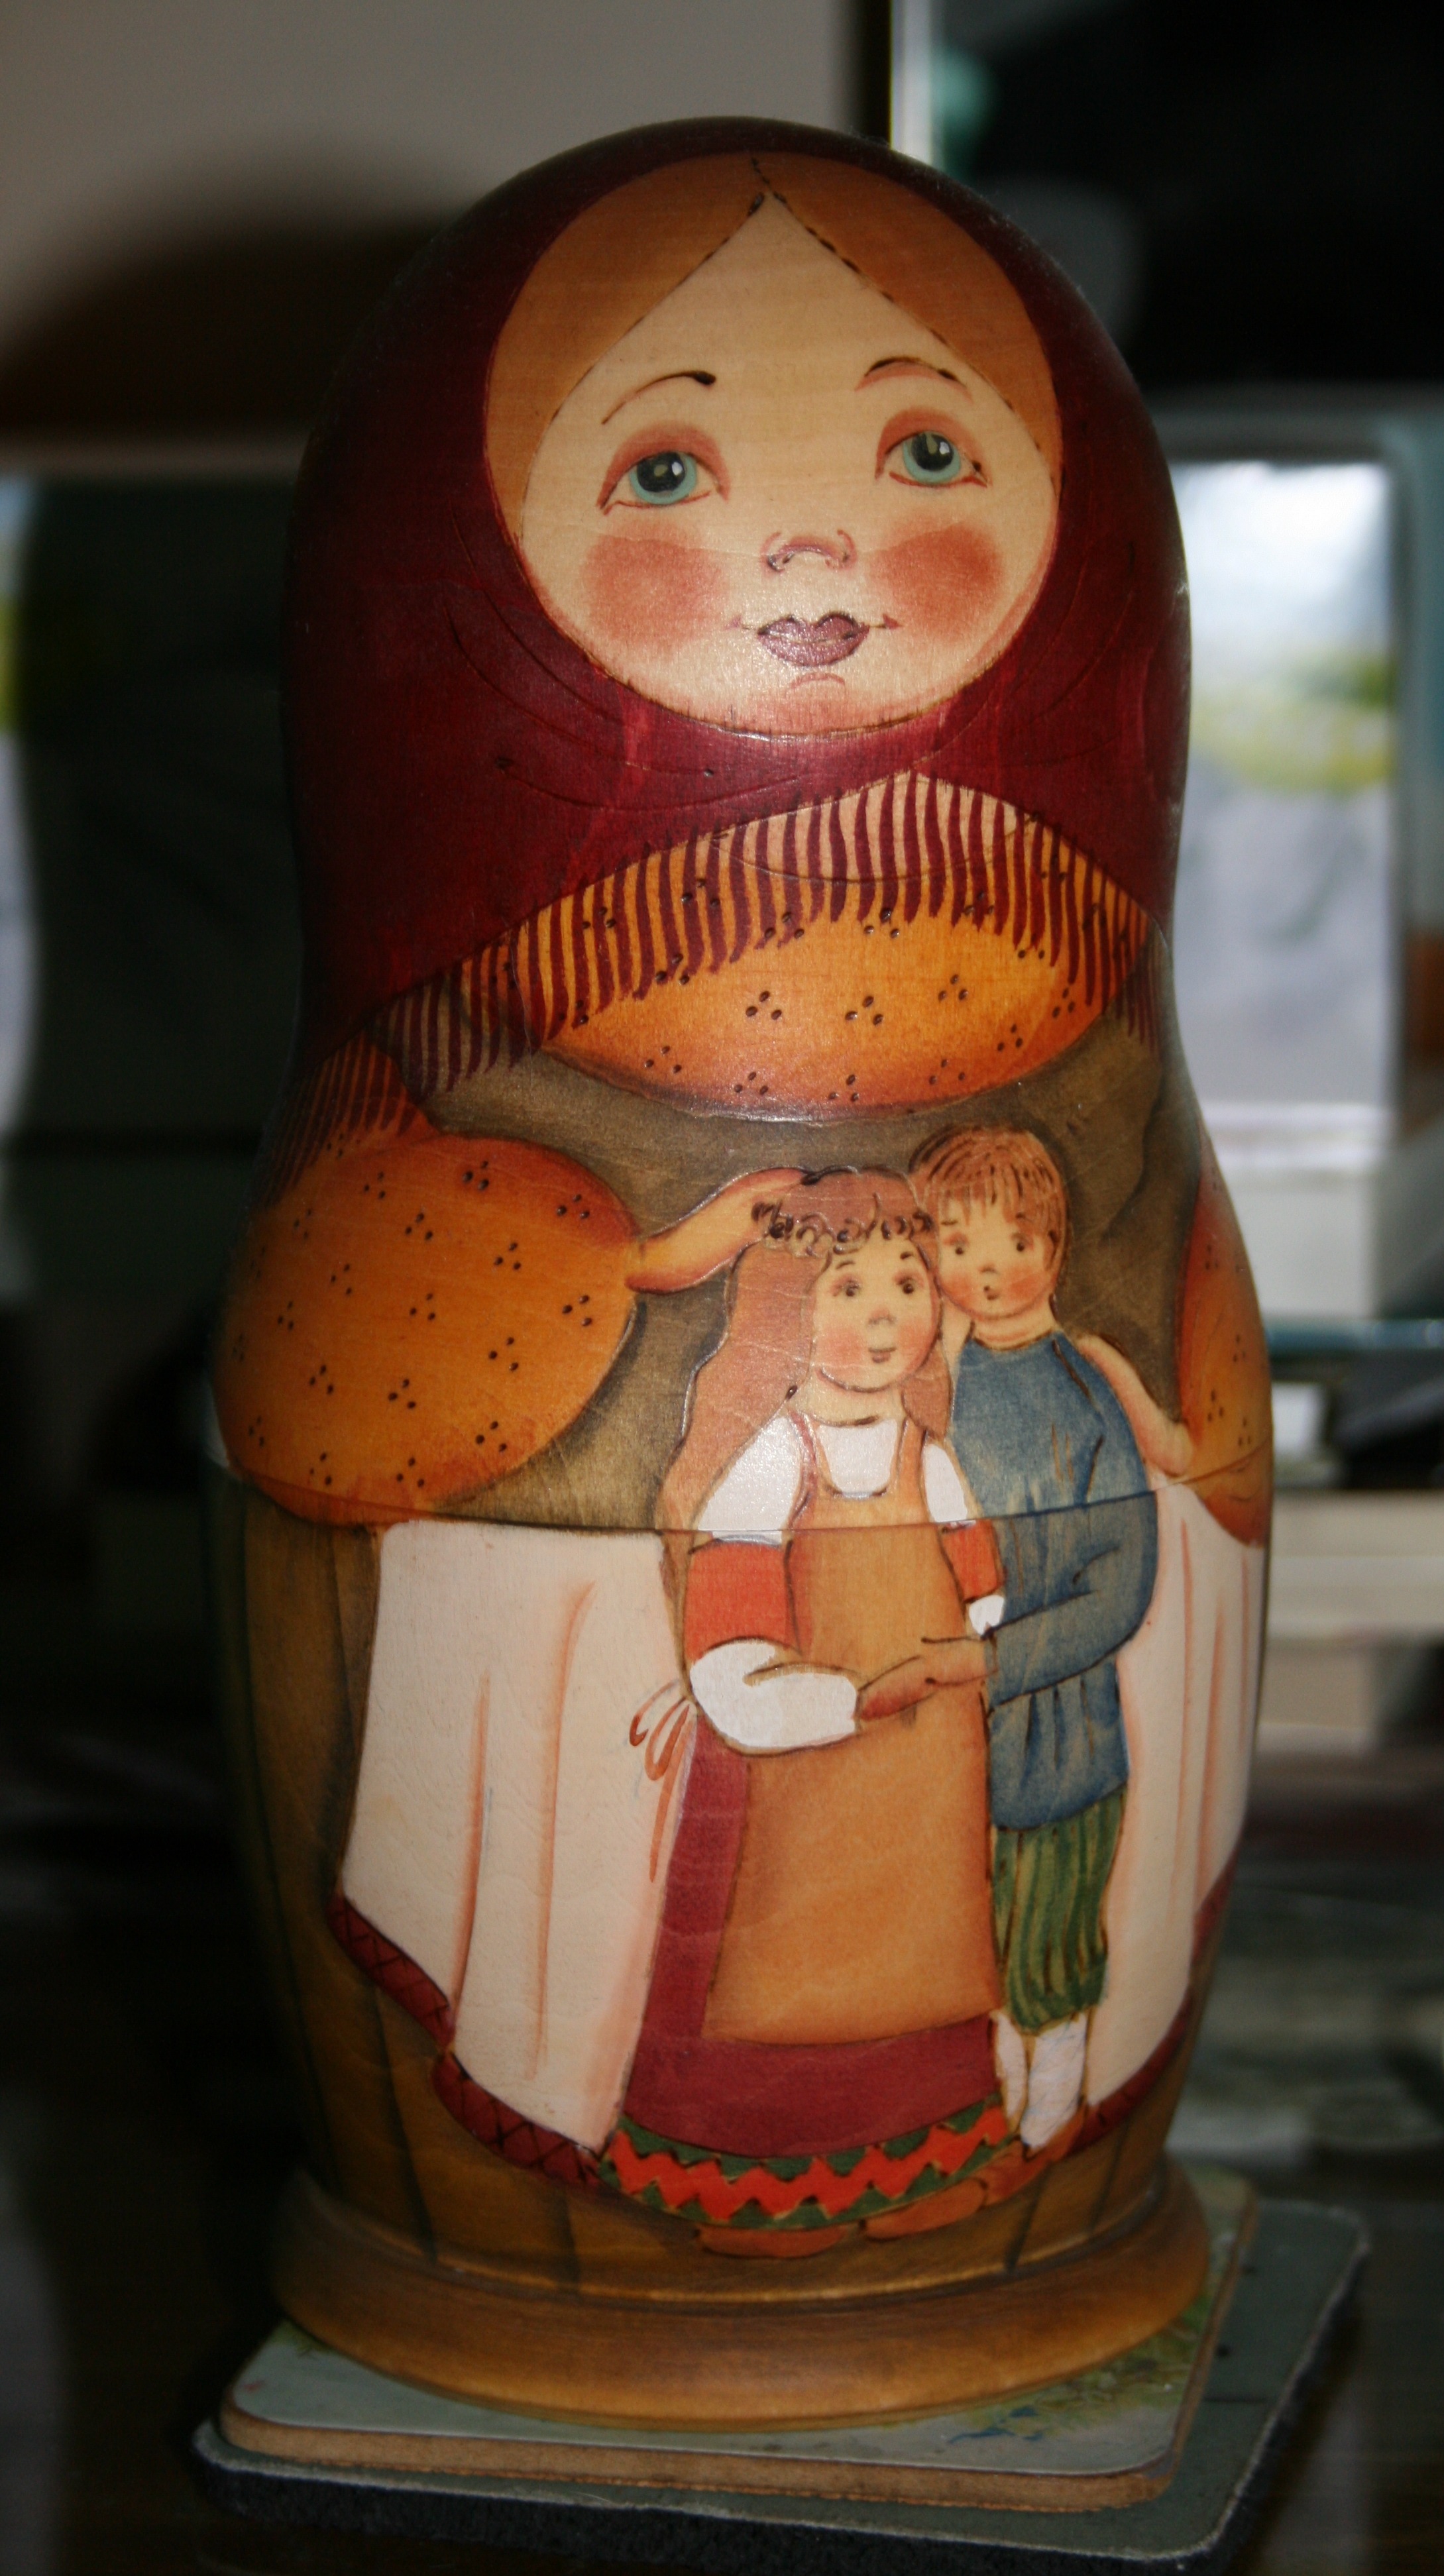
wood, statue, red, ceramic, pumpkin, toy, sculpture, art, mother, figure, temple, picture, dolls, carving, russian, matrioshka, hand painted